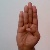
The image shows a hand gesture representing the letter 'B' in Indian Sign Language.